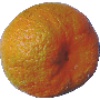
Label: Mandarine 1